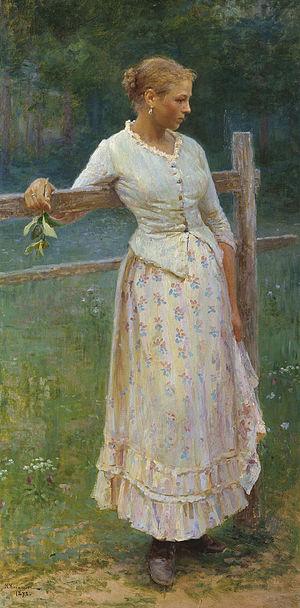
Nikolaï Alexeïevitch Kassatkine, est un peintre et un professeur russe né à Moscou le 13 décembre 1859 et décédé le 17 décembre 1930 à Moscou.